National University of Mongolia

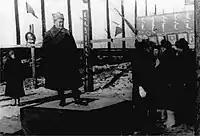

The university was established on October 5, 1942, as the first modern university in Mongolia. The faculties were initially Pedagogy, Medicine, and Veterinary Sciences. Part of its operation were supported by staff and materials provided by the Soviet Union, so much of the instruction was conducted in Russian.